Battle of Lewis's Farm

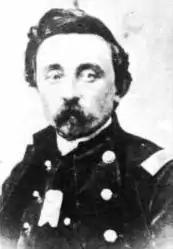
Colonel (Brevet Brigadier General) Alfred L. Pearson

After a pause in the fighting, Chamberlain's division commander, Brigadier General (Brevet Major General) Charles Griffin came forward and told Chamberlain that the Confederate position must be taken. Deploying men to both sides of the Quaker Road, Chamberlain, on horseback, led a charge up the Quaker Road toward the Confederate strong point, a large sawdust pile that provided cover for many Confederate soldiers. Chamberlain got ahead of his men and became an obvious target. He was wounded in the arm and his horse was wounded in the neck. Chamberlain slumped on his horse, initially unconscious, but regained consciousness in time to respond to General Griffin who had come up to check on Chamberlain's condition. Then Chamberlain rallied his Pennsylvania regiment who were retreating from a Confederate charge. When his wounded horse could not continue, Chamberlain went to the front of his line on foot. Several Confederate soldiers soon appeared and demanded Chamberlain's surrender. Chamberlain had lost his hat and was wearing a faded coat, almost gray in color. Pretending to be a Confederate officer, he led the Confederates back toward Union soldiers who promptly captured them.